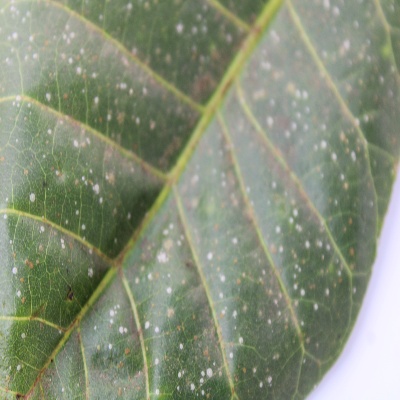
Crop: Cashew
Condition: red rust